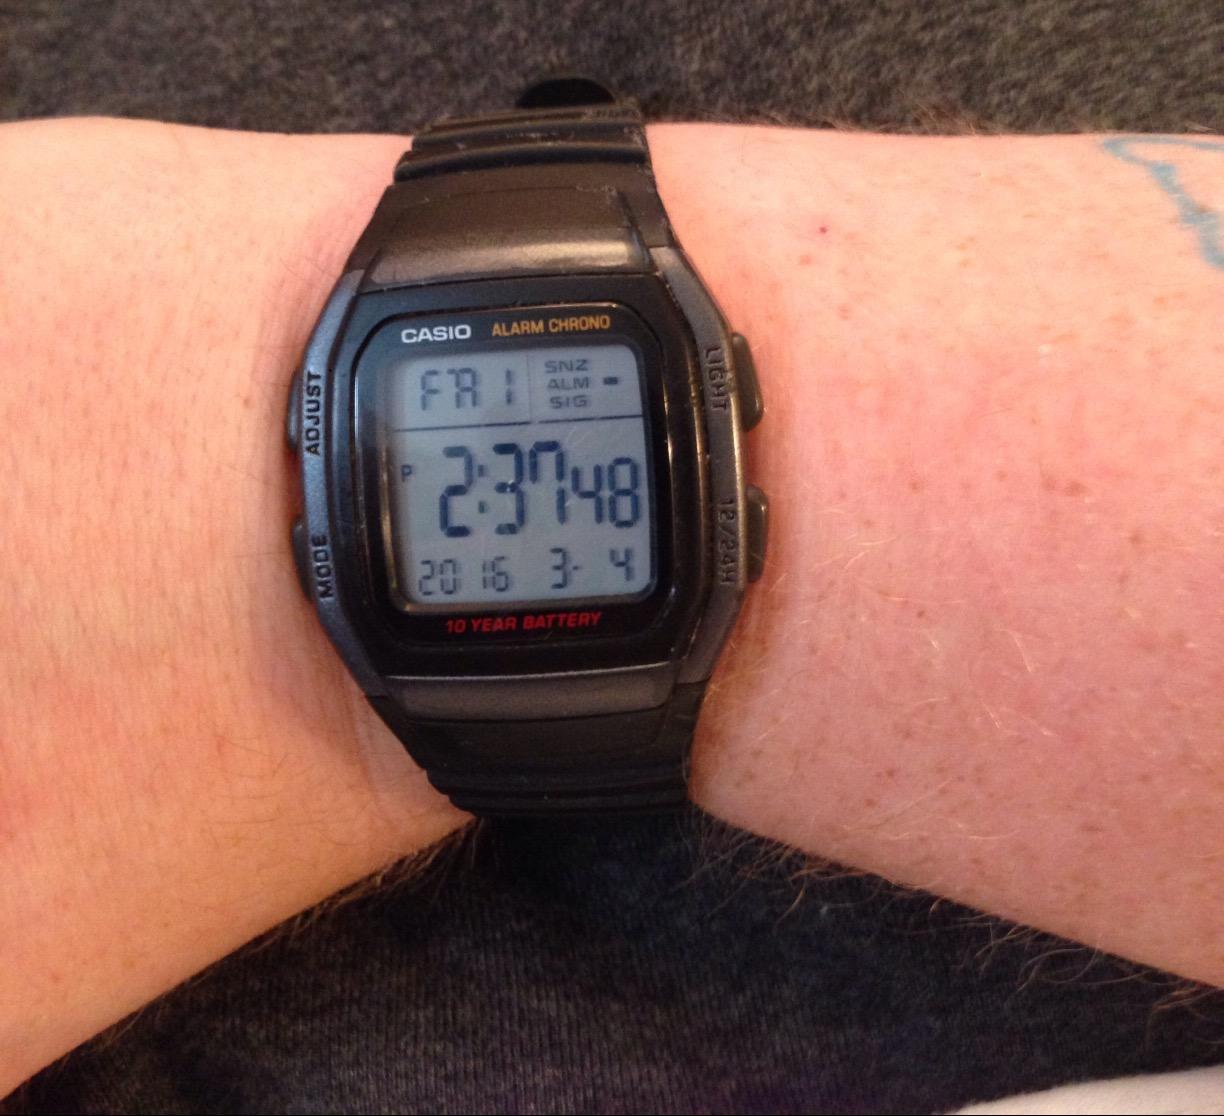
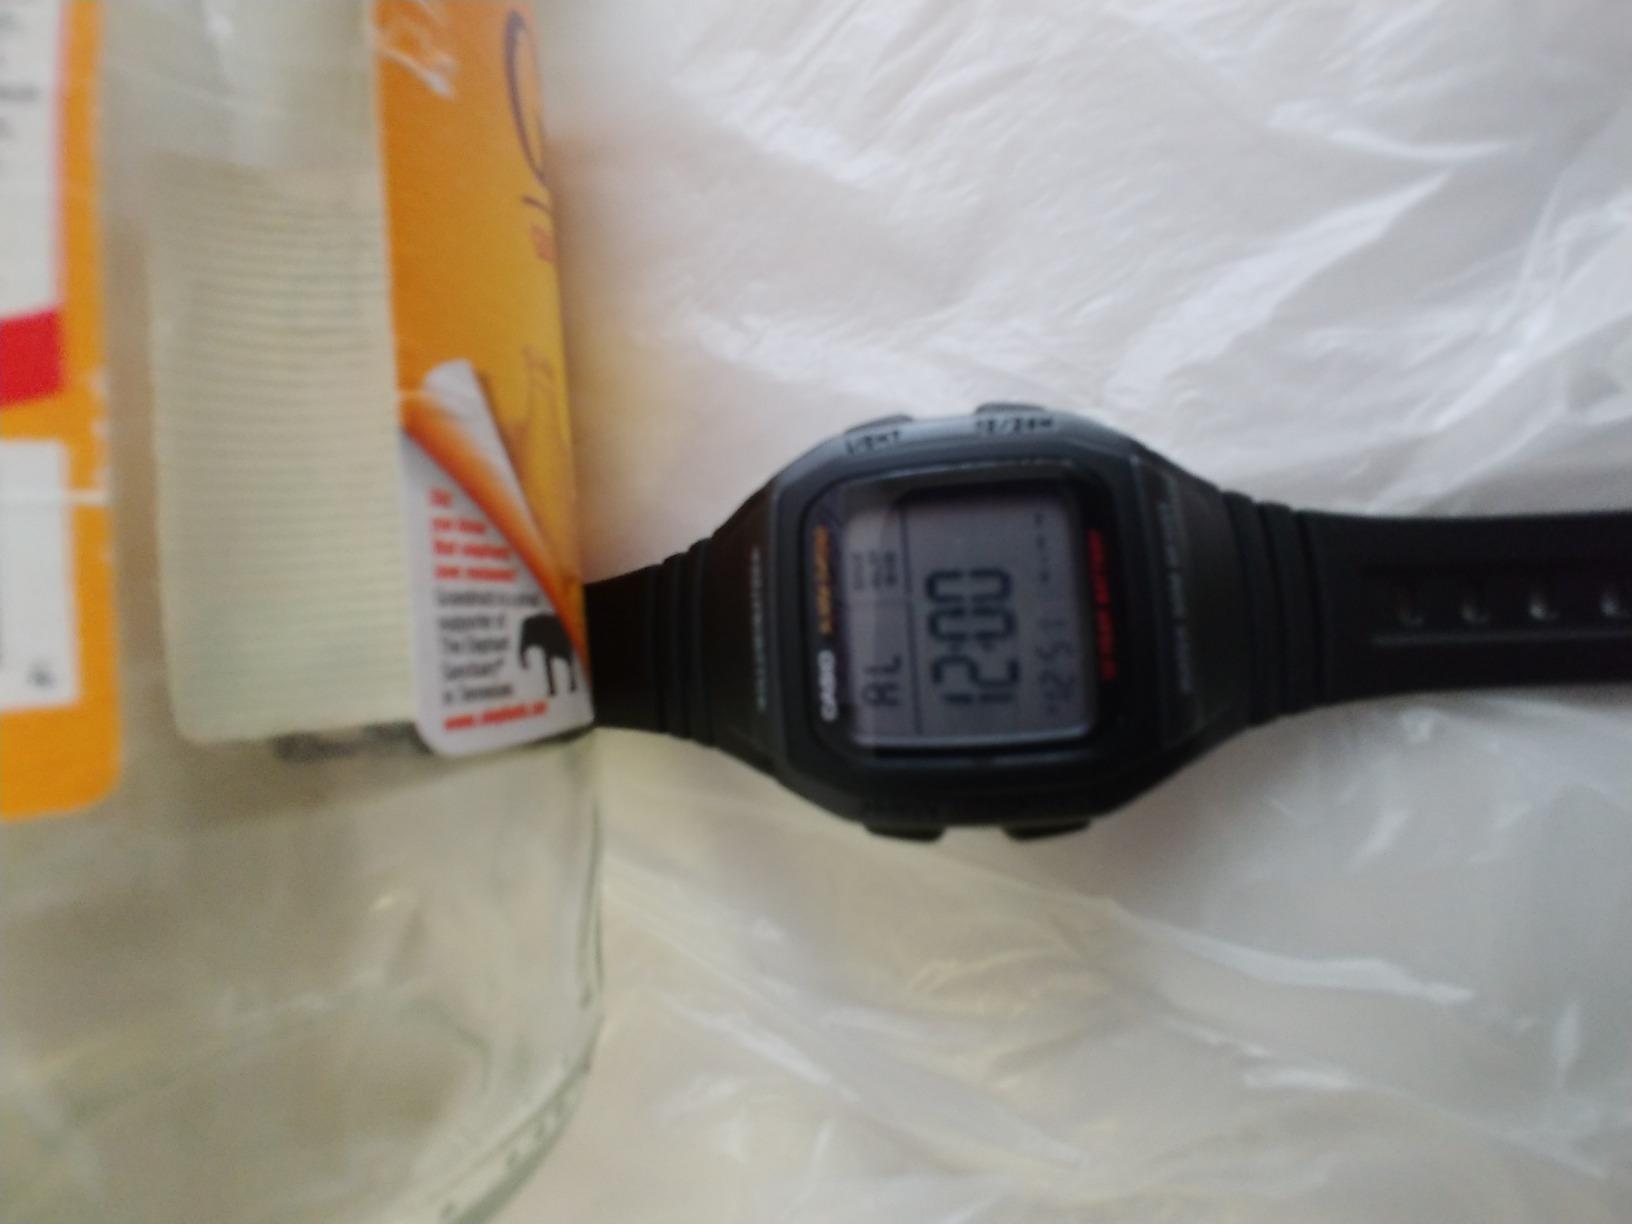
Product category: accessories_watch
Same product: yes